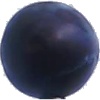
Label: Plum 3